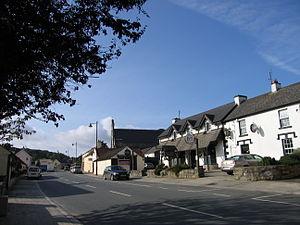
Roundwood, anciennement Tochar est un village du comté de Wicklow en République d'Irlande. Situé dans les montagnes de Wicklow, il est avec 238 mètres d'altitude un des plus hauts villages du pays. Il comptait 692 habitants en 2006. Il abrite sur son territoire le réservoir Vartry qui alimente Dublin et sa région en eau courante.